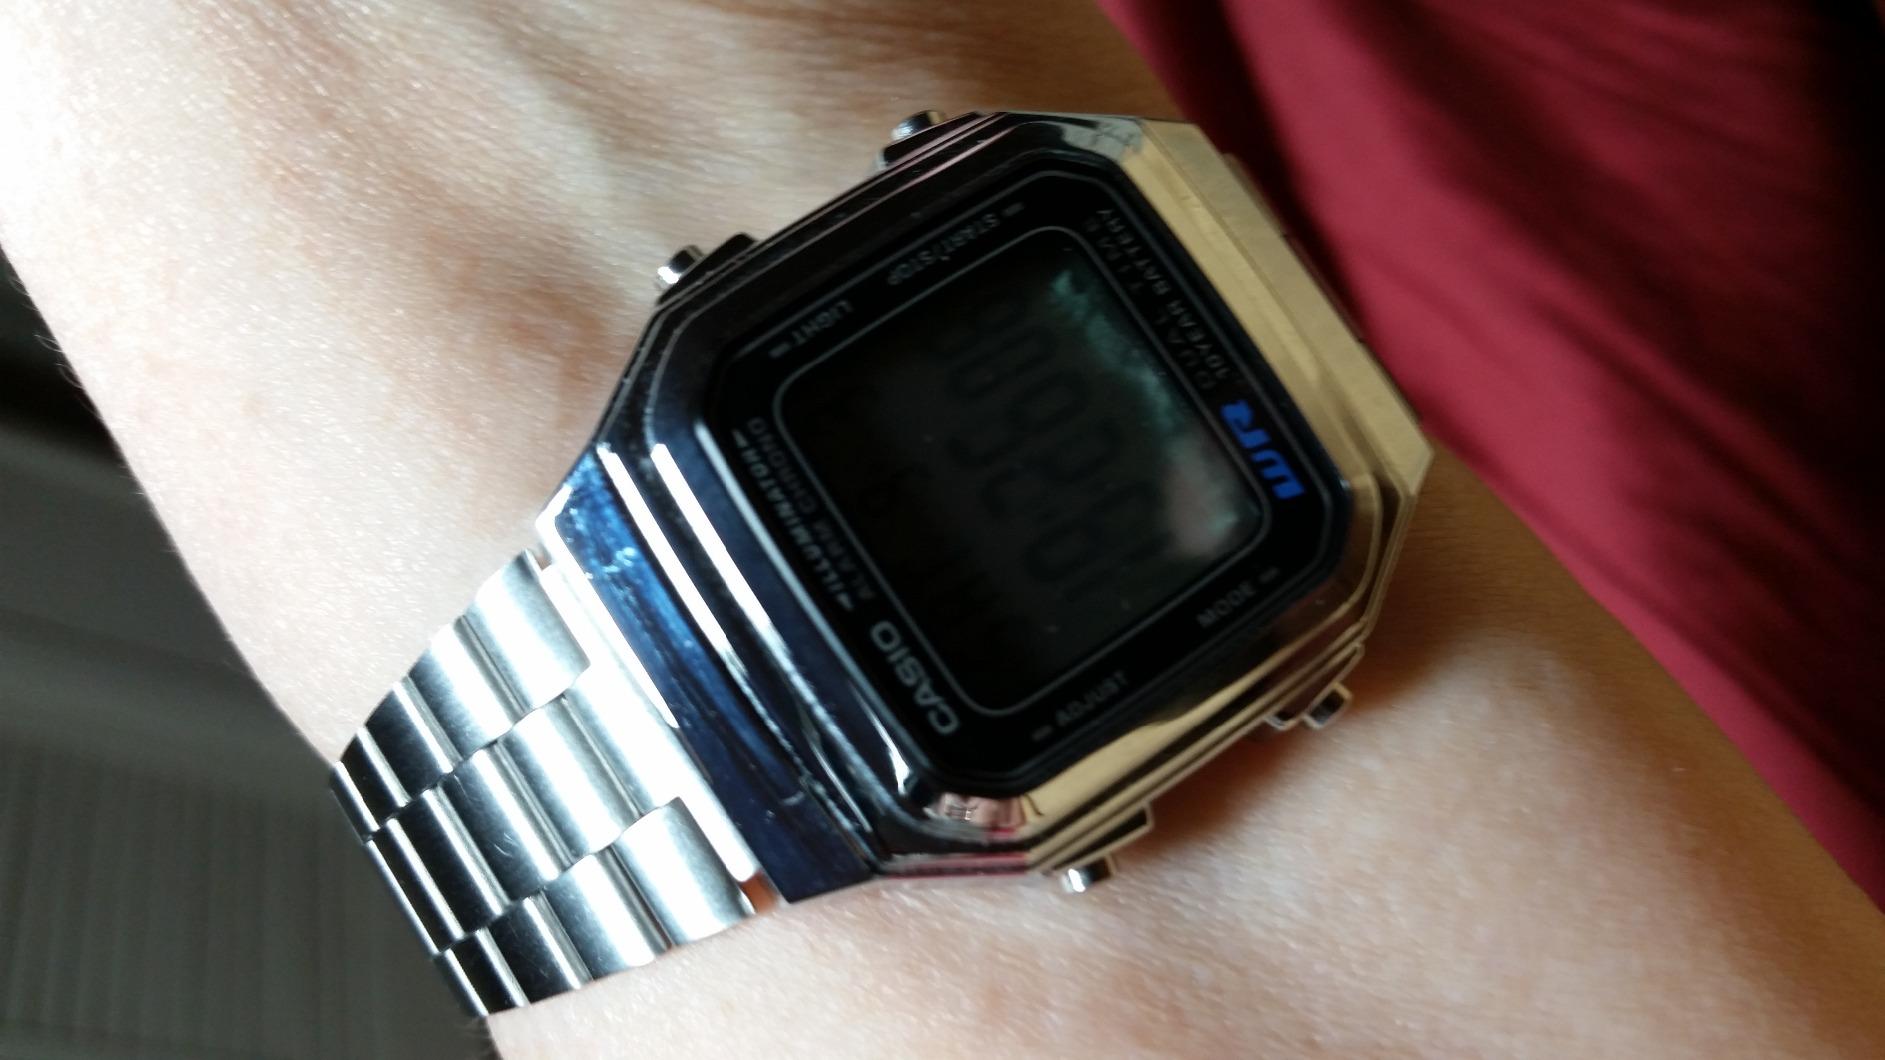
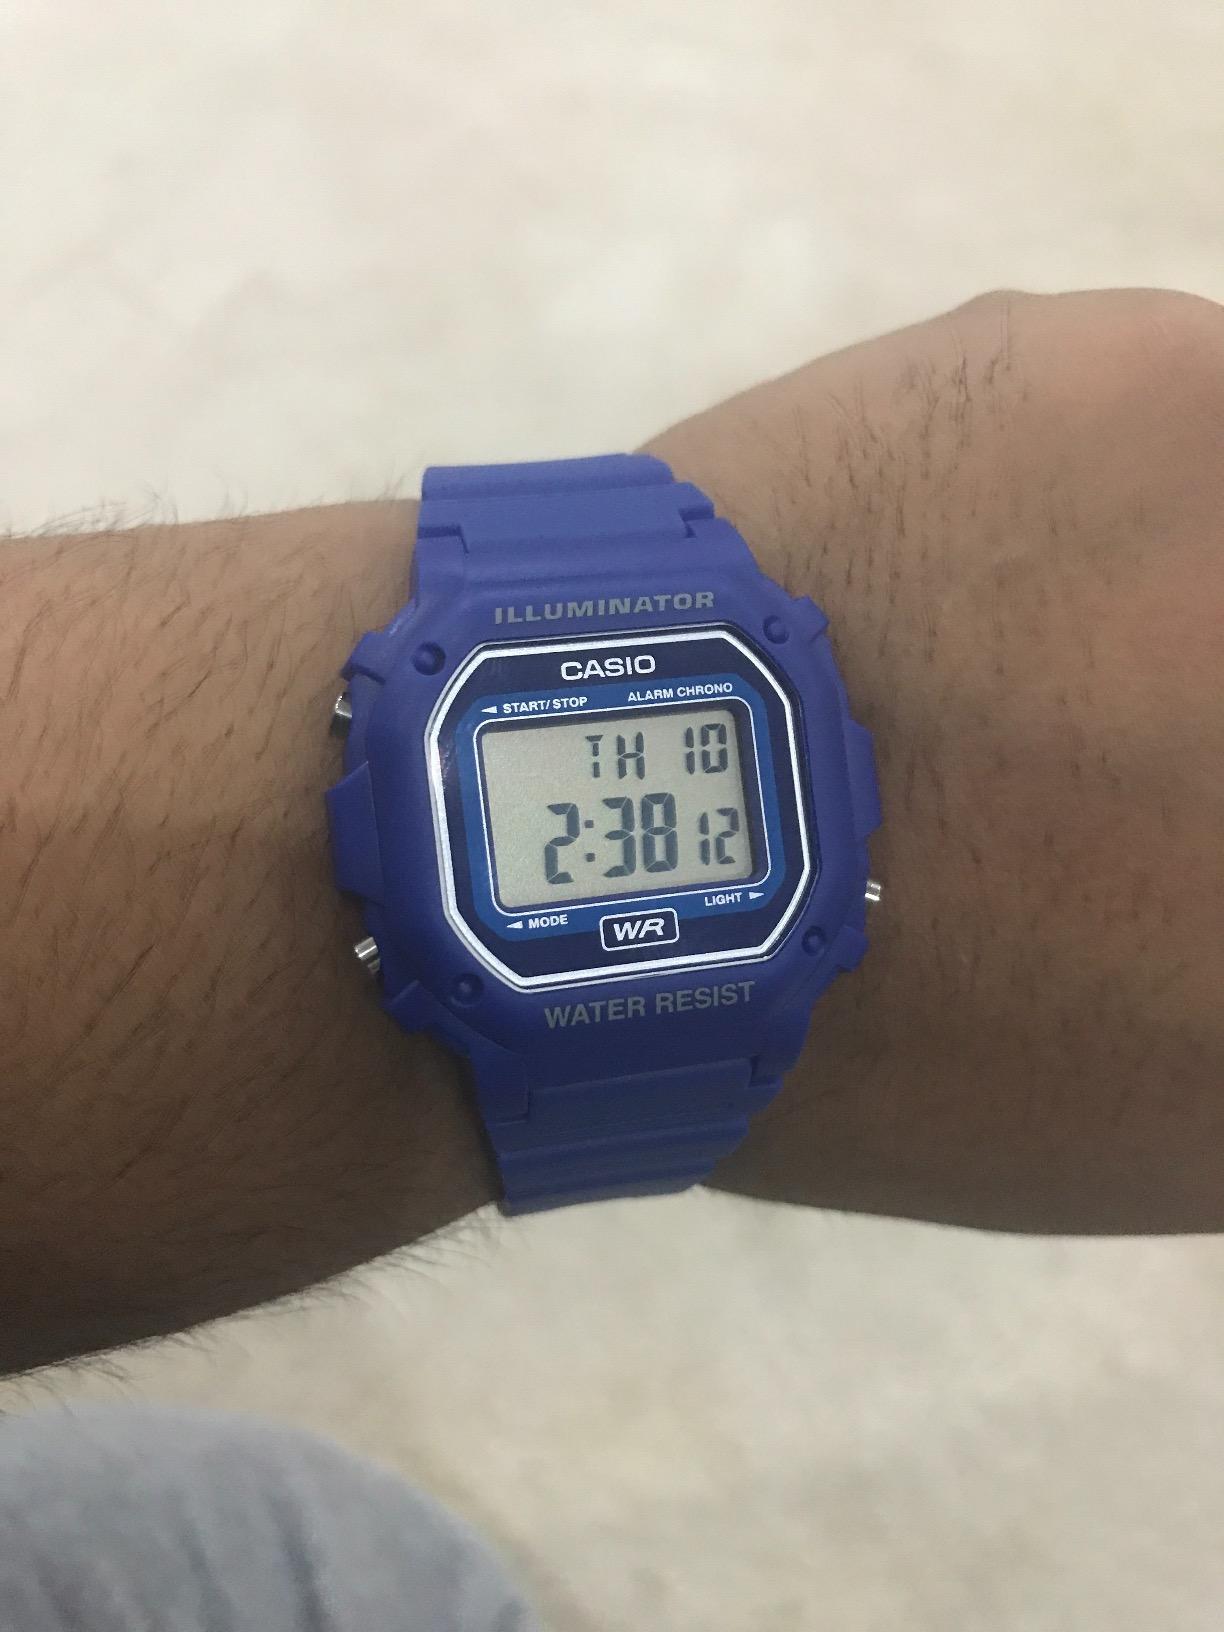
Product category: accessories_watch
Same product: no